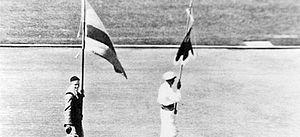
Délégation colombienne aux JO d'été de 1932 à Los Angeles
La Colombie a participé à 19 Jeux d'été et à 2 Jeux d'hiver. Le pays a gagné 5 médailles d'or, 9 médailles d'argent et 14 médailles de bronze depuis 1932 jusqu'à aujourd'hui.
La Colombie participe aux Jeux olympiques d'été de 1932 qui se déroulent du 30 juillet au 14 août 1932 à Los Angeles aux États-Unis. Il s'agit de sa première participation à des Jeux d'été. La délégation colombienne est représentée par un seul athlète en marathon, Jorge Perry, qui est le porte-drapeau du pays lors des cérémonies d'ouverture et de clôture de ces Jeux qui ont lieu au sein du Los Angeles Memorial Coliseum.
Jorge Perry Nova Villate, né en 1908 à Samacá et mort le 29 décembre 1946 à Bogota, est un athlète colombien spécialiste de l'épreuve du marathon.